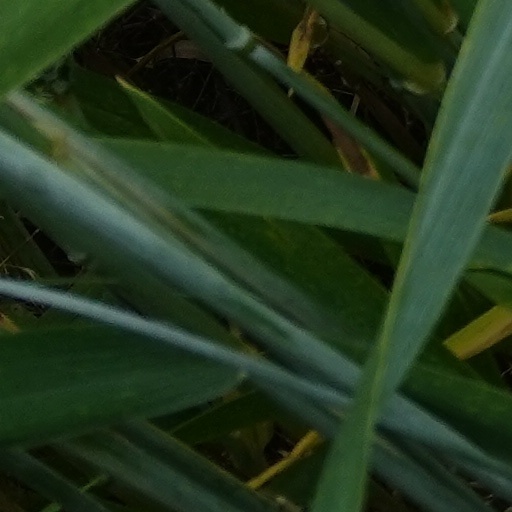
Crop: wheat